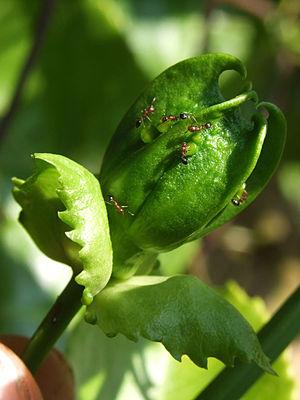
Un nectaire est un organe nourricier, constitué d'une glande, dont sont pourvus nombre de plantes et qui sécrète le nectar, nourriture alternative au pollen pour les pollinisateurs mutualistes.